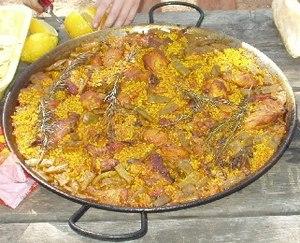
Le safran est un produit agricole classé dans la famille des épices. Il est obtenu par la culture de Crocus sativus L. et par prélèvement et déshydratation des trois stigmates rouges, dont la longueur varie généralement entre 2,5 à 3,2 cm.